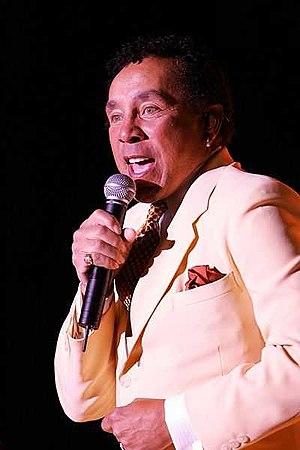
Le Grammy Legend Award, ou le Grammy Living Legend Award, est un prix spécial de mérite accordé aux artistes lors d'une cérémonie créée en 1958 et qui s'appelait à l'origine « Gramophone Awards ». Des distinctions dans plusieurs catégories sont présentées lors de la cérémonie chaque année par le National Academy of Recording Arts and Sciences des États-Unis pour des réalisations exceptionnelles dans le secteur de la musique.